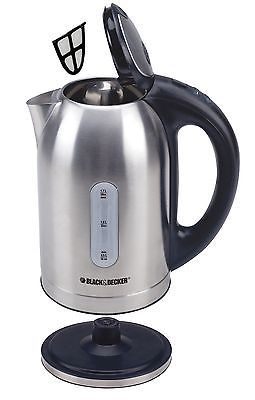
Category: kettle